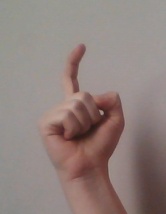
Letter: ra